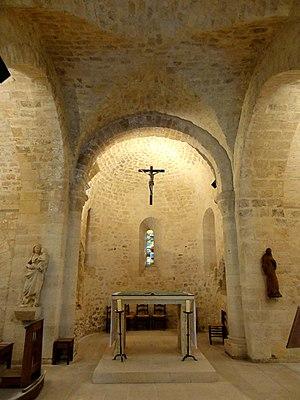
Intérieur de l'église - voir titre.
L'église Saint-André est une église catholique paroissiale située à Moussy, en France. C'est l'une des églises romanes les plus archaïques du Vexin français, et l'une des rares qui ne furent pas construites à vaisseau unique, et dont le transept d'origine s'est conservé. Ses deux croisillons sont munis de petites absidioles. Le voûtement fait appel aux trois principales techniques qui ont cours à l'époque romane : la voûte d'arêtes pour la croisée du transept ; la voûte en berceau pour les croisillons et les absidioles ; et la voûte en cul-de-four pour l'abside. L'église est inscrite aux monuments historiques par arrêté du 16 juin 1926. La nef unique, simplement plafonnée, et le clocher-porche de la Renaissance du troisième quart du XVIᵉ siècle sont détruits par les bombardements alliés en 1944, qui visent les V1 allemands dissimulés dans les carrières souterraines de Nucourt. Ne restent que le portail Renaissance et le mur méridional de la base du clocher. L'église reste ensuite à l'abandon pendant une quinzaine d'années.